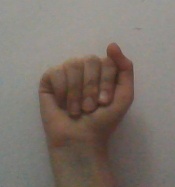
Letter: saad